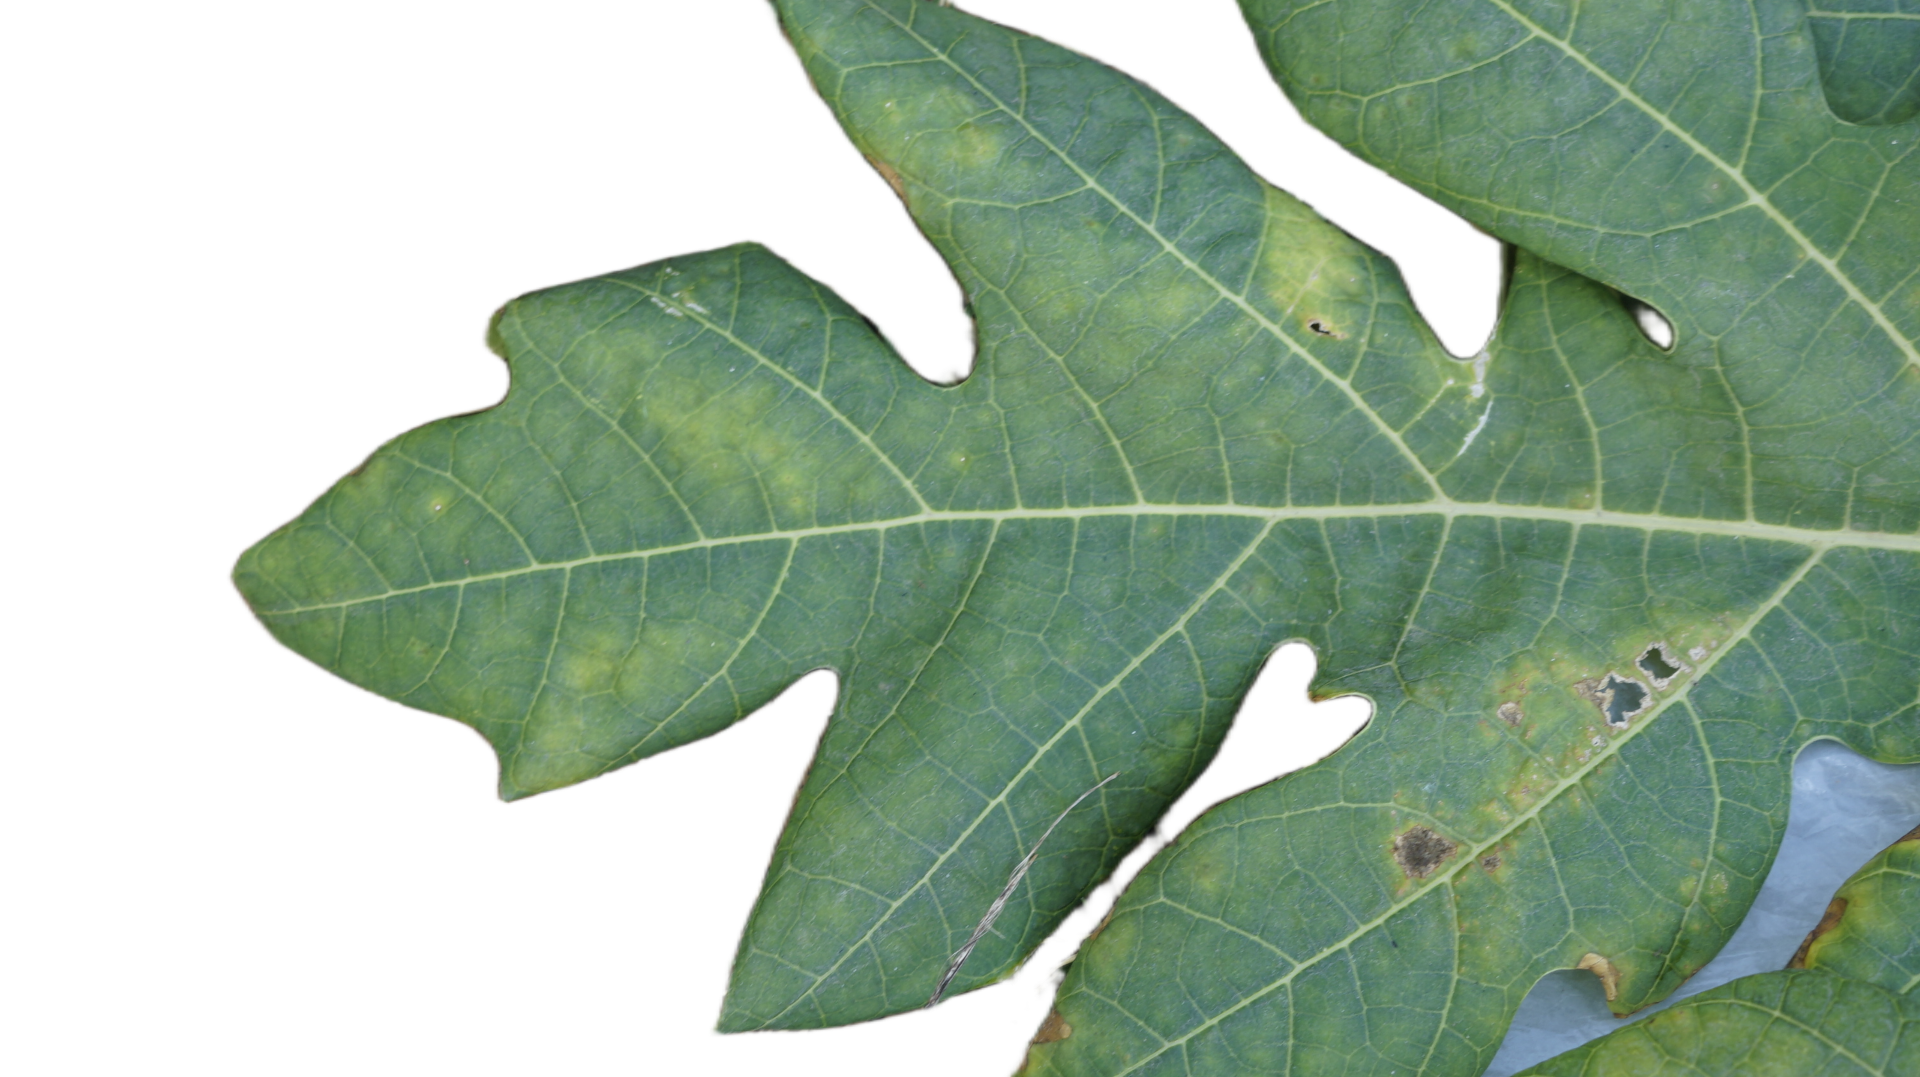
Crop: Papaya
Label: Carica_Insect_Hole